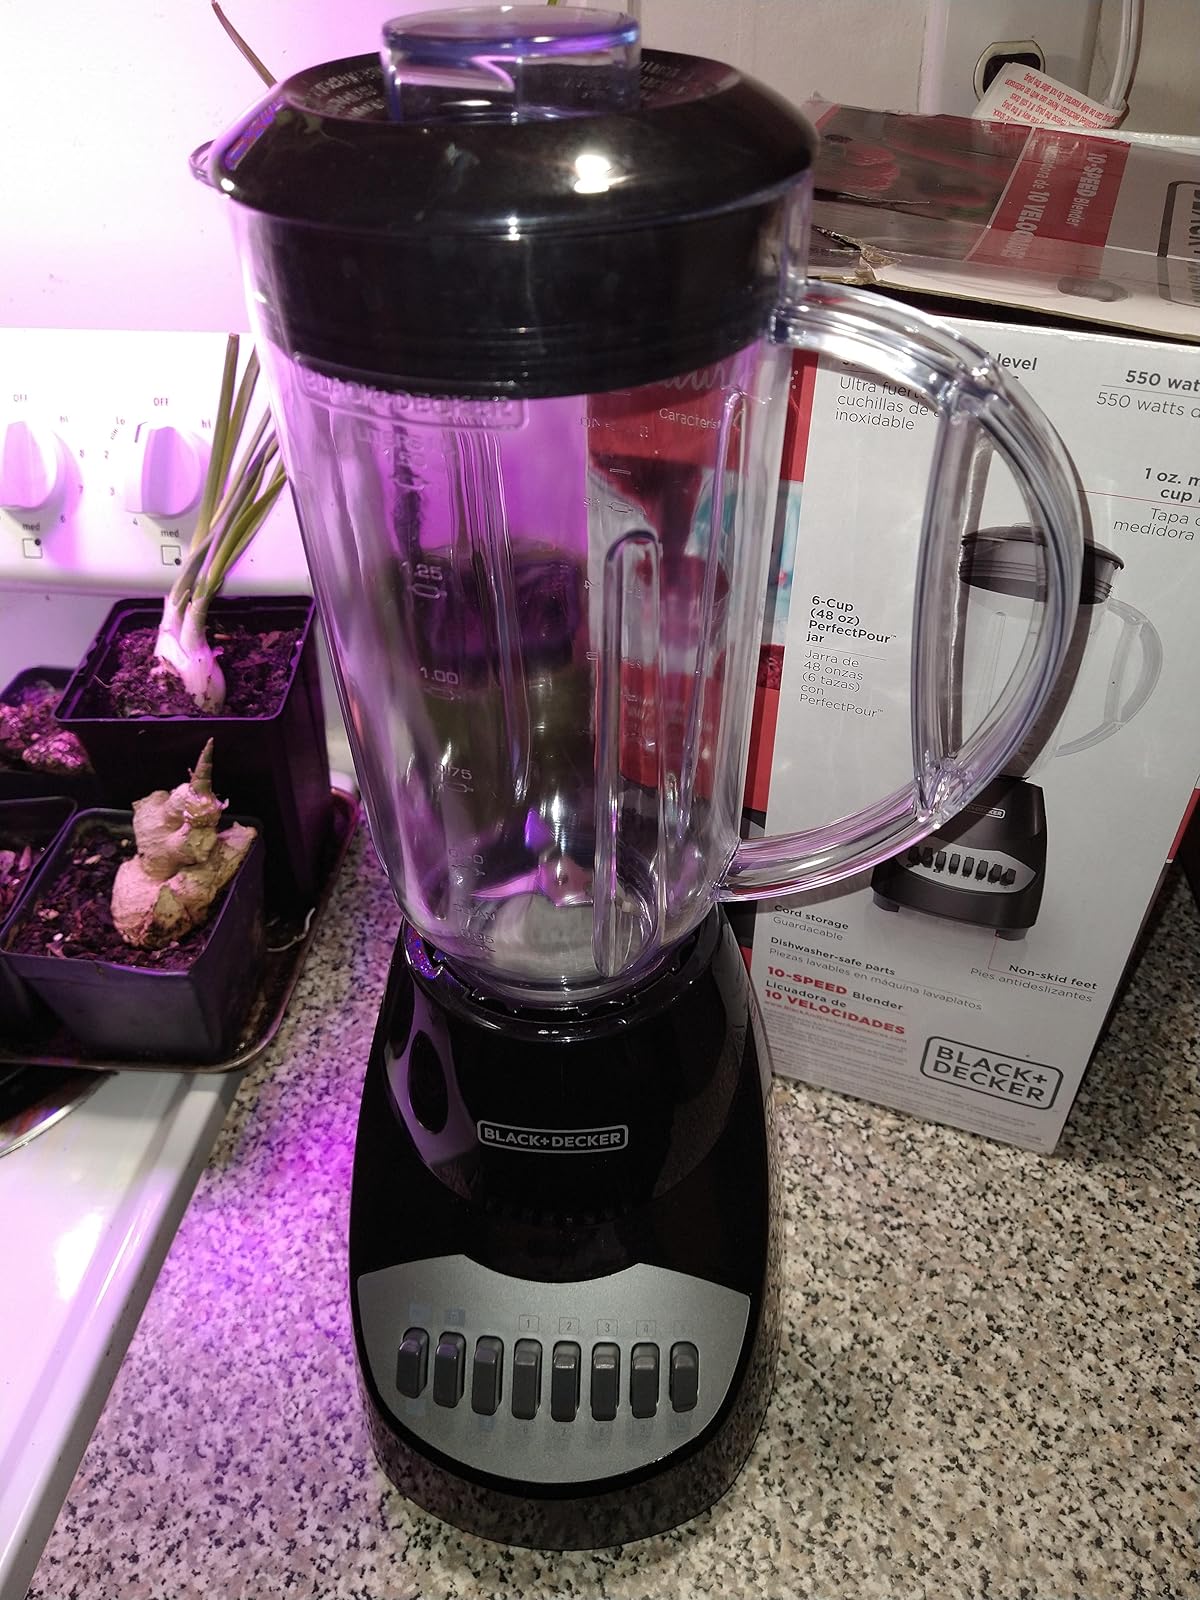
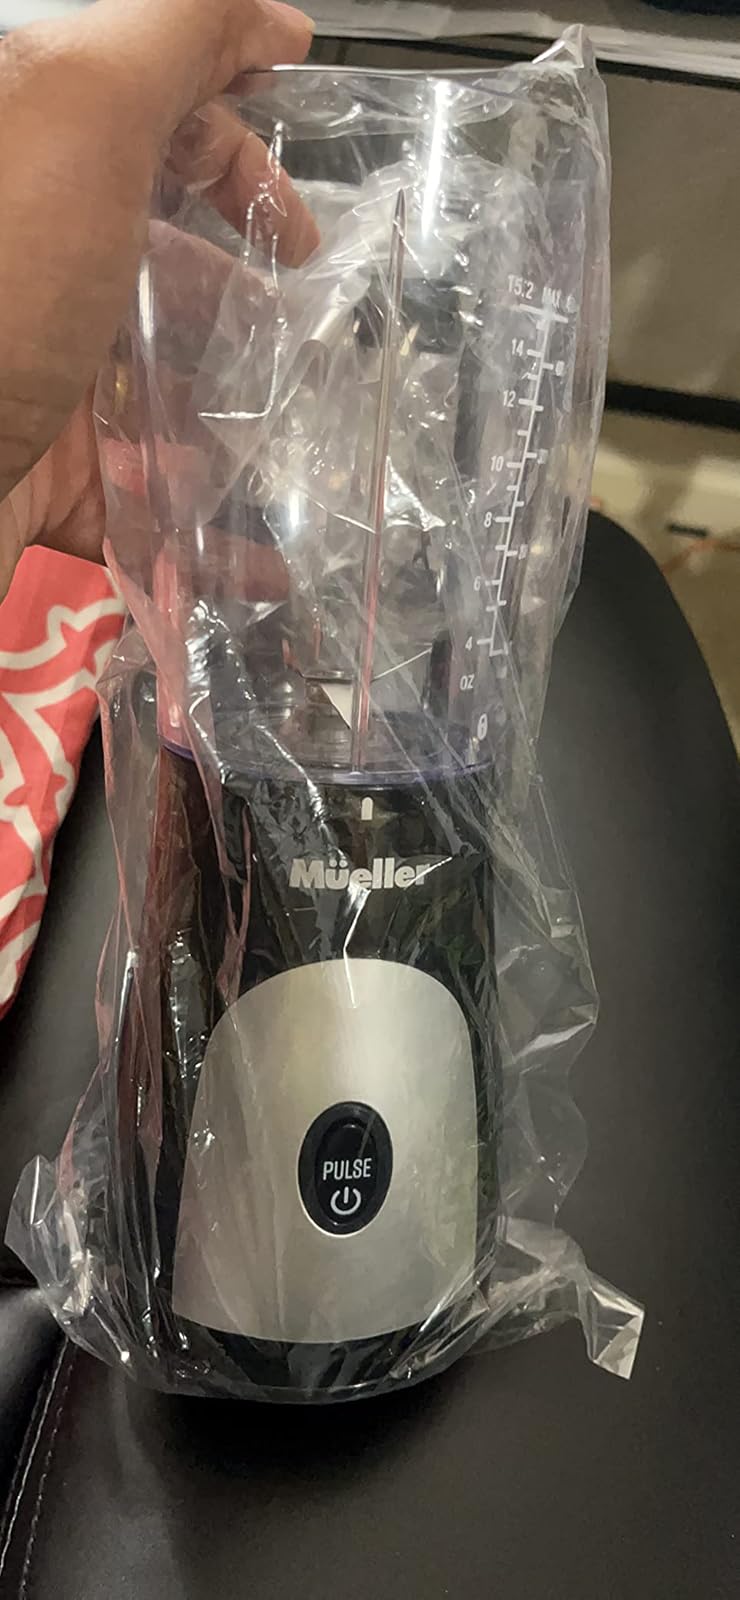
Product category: items_blender
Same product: no